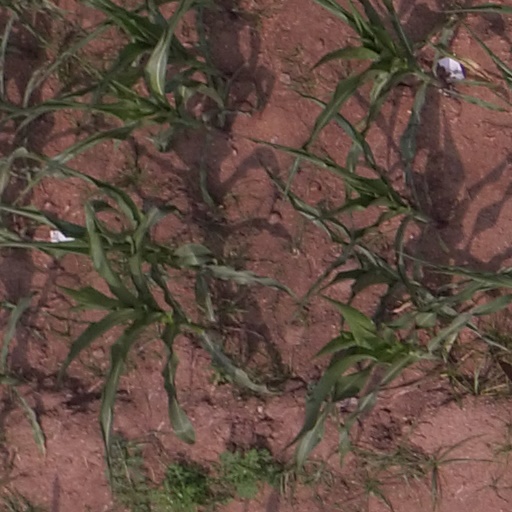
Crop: maize; corn